Acton Central railway station

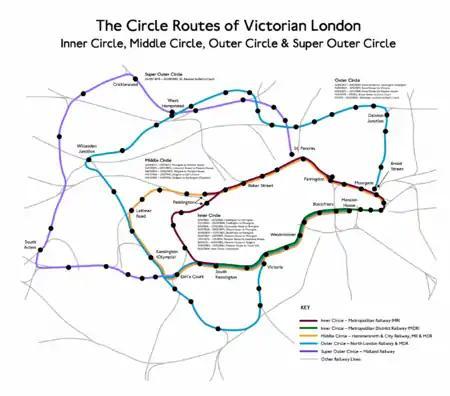
The Victorian Super Outer Circle route. Acton Central station is on the lower left, to the north of South Acton station

The station was opened as "Acton" on 1 August 1853 by the North and South Western Junction Railway (N&SWJR), but was renamed "Acton Central" on 1 November 1925. The N&SWJR was leased jointly to the London and North Western Railway (LNWR), the Midland Railway (MR) and the North London Railway (NLR) from 1871, but only the NLR operated passenger trains on the N&SWJR until operation of the NLR (and thus of the N&SWJR also) was taken over by the LNWR in 1909. Under the terms of the Railways Act 1921, the LNWR and MR amalgamated (together with some others) at the start of 1923 to form the London, Midland and Scottish Railway, which then absorbed both the NLR and the N&SWJR. The line then passed on to the London Midland Region of British Railways on nationalisation in 1948.